Jo Bauer-Stumpff

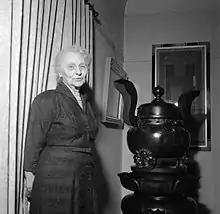
Jo Bauer-Stumpff in 1958

Jo Bauer-Stumpff (5 September 1873 – 19 December 1964) was a Dutch painter.